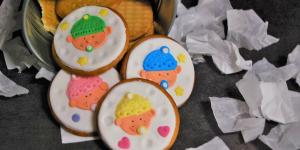
galletas para baby shower con fondant